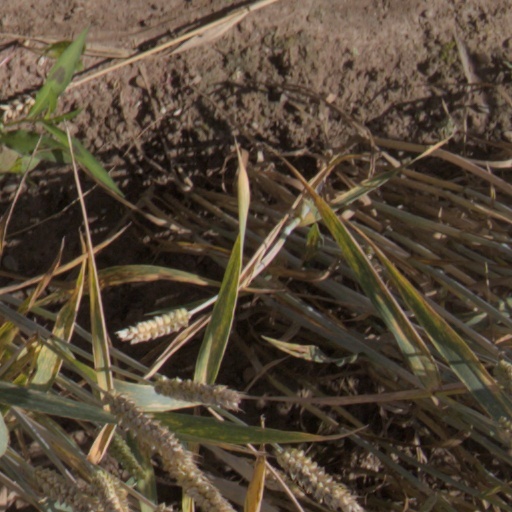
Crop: wheat